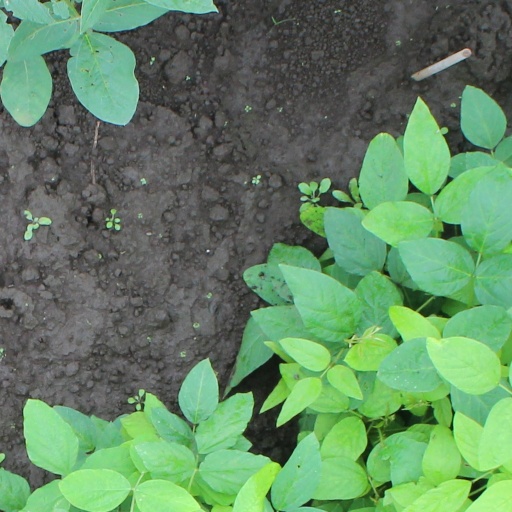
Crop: soybean